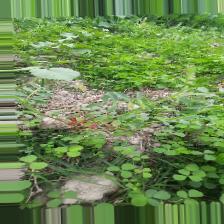
Label: Normal